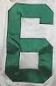
Number: 6